East Ogwell Limestone

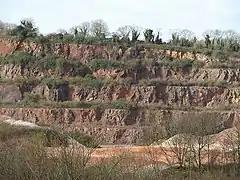
East Ogwell Limestone

The East Ogwell Limestone is a geologic formation in England. It preserves fossils dating back to the Devonian period.